APEC Singapore 2009

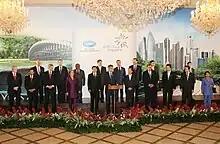
APEC Singapore 2009 Delegates

APEC Singapore 2009 was a series of political meetings held around Singapore between the 21 member economies of the Asia-Pacific Economic Cooperation during 2009. It culminated in the 17th APEC Economic Leaders' Meeting (AELM) held in Singapore from 14 to 15 November 2009.